Oliver P. Morton (monument)

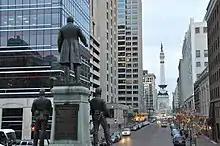
View of rear of monument facing down W. Market Street

As seen on the memorial label, the memorial was installed in 1907. The work was commissioned by the Indiana General Assembly.